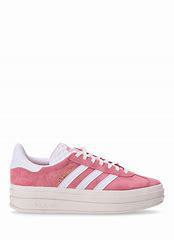
Brand: Adidas
Model: Gazelle Bold